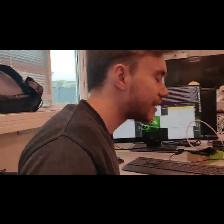
Label: Human